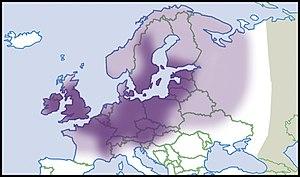
Repartition en Europe, niveau de connaissance de 2012. Description de la source en français Italiano: Distribuzione in Europa, livello di conoscenza del 2012. Descrizione della fonte in italiano Português: Distribuição na Europa, nível de conhecimento de 2012. Descrição da fonte em português Čeština: Distribuce v Evropě, úroveň znalostí v roce 2012 Polski: Dystrybucja w Europie, poziom wiedzy z 2012 roku Русский: Распространение в Европе, уровень знаний в 2012 году